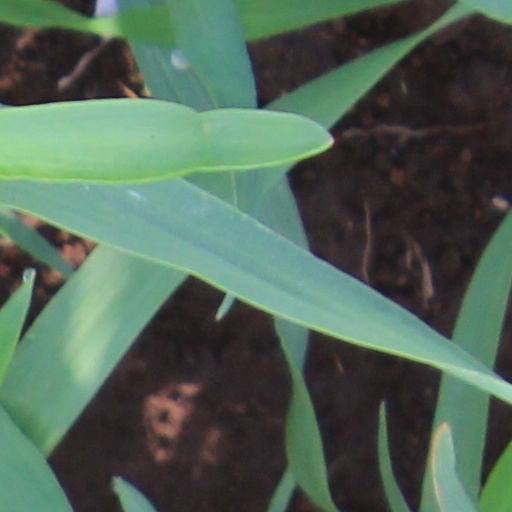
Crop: wheat